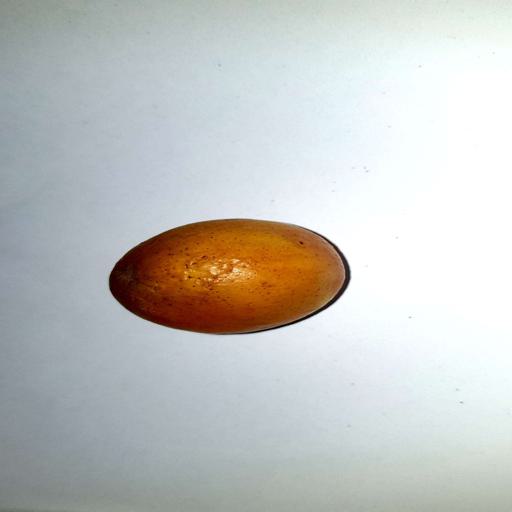
Label: healthy